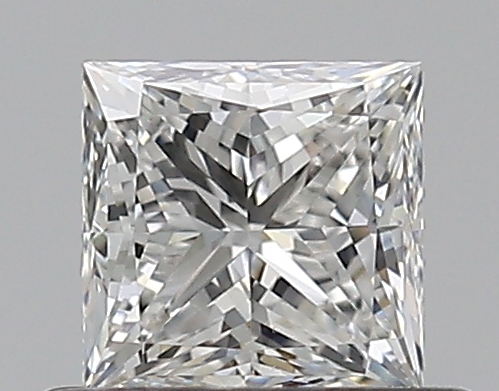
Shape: princess
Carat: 0.5
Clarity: VS1
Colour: G
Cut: EX
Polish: EX
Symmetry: EX
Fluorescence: N
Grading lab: GIA
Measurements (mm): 4.26 x 4.22 x 3.09